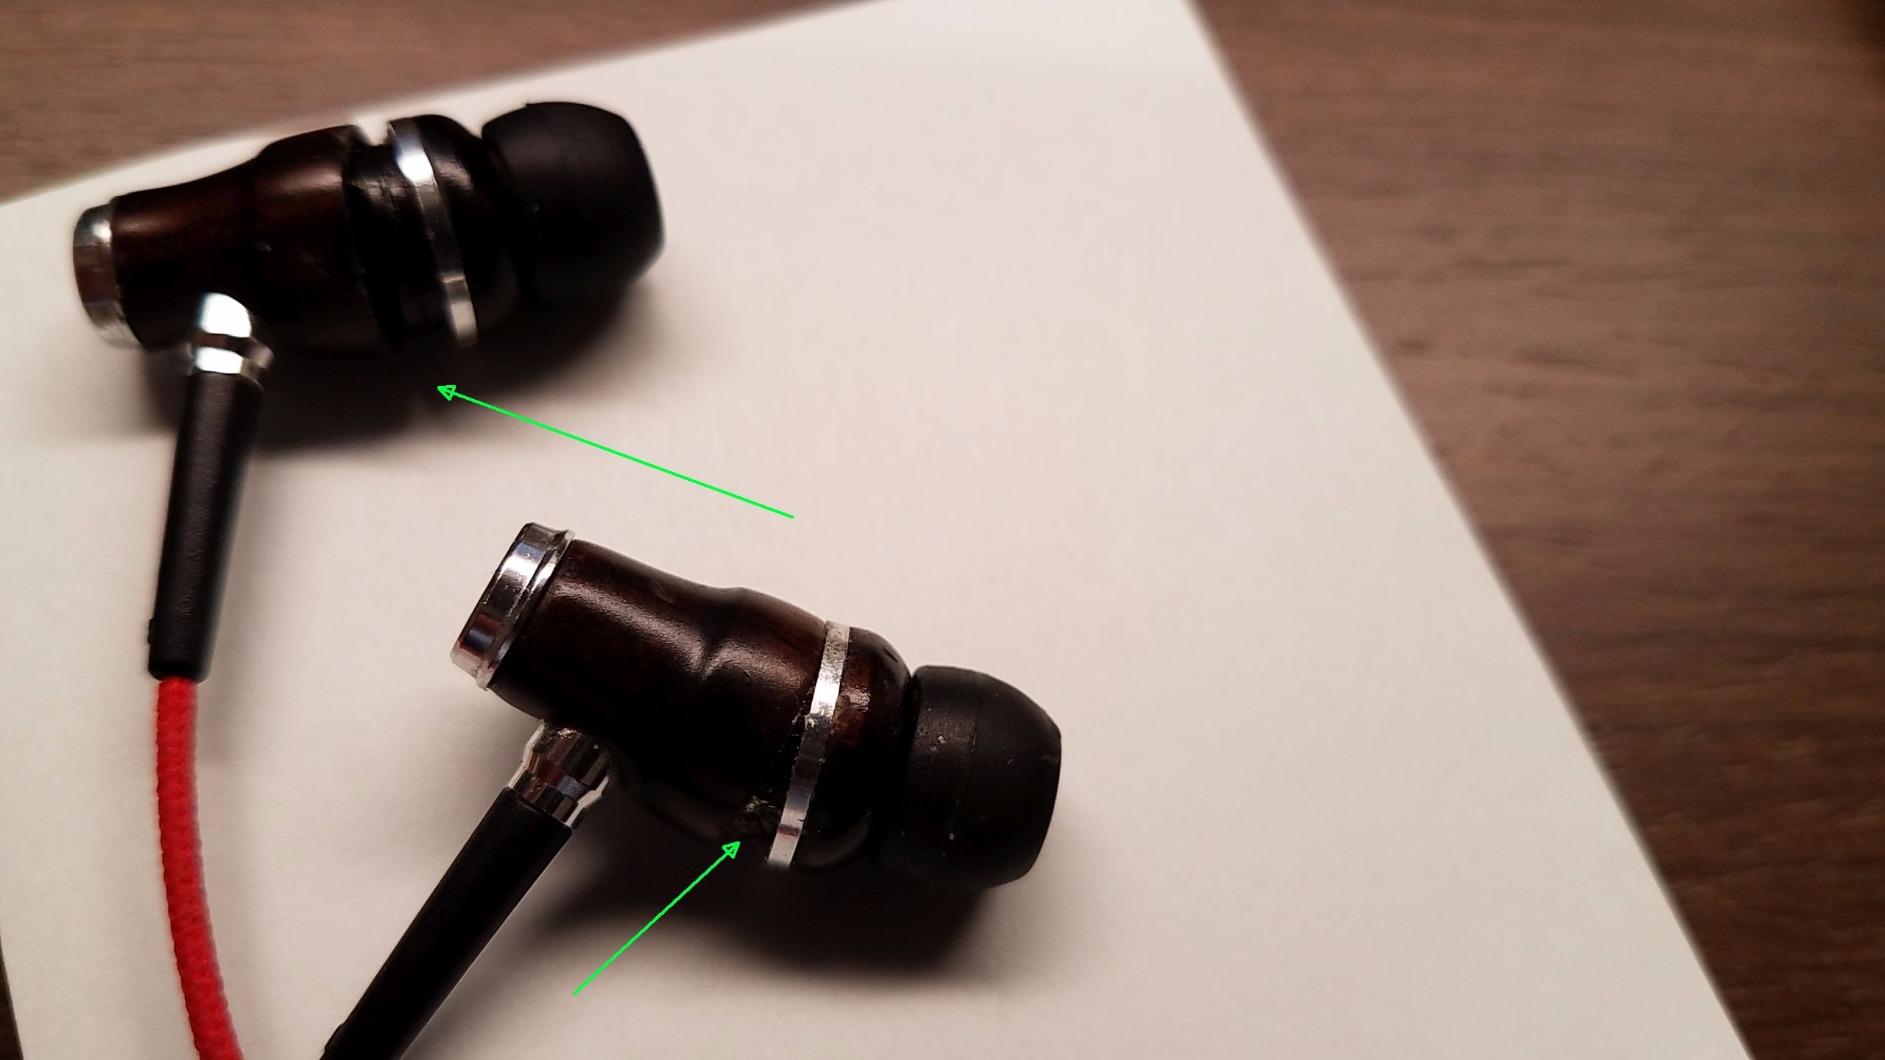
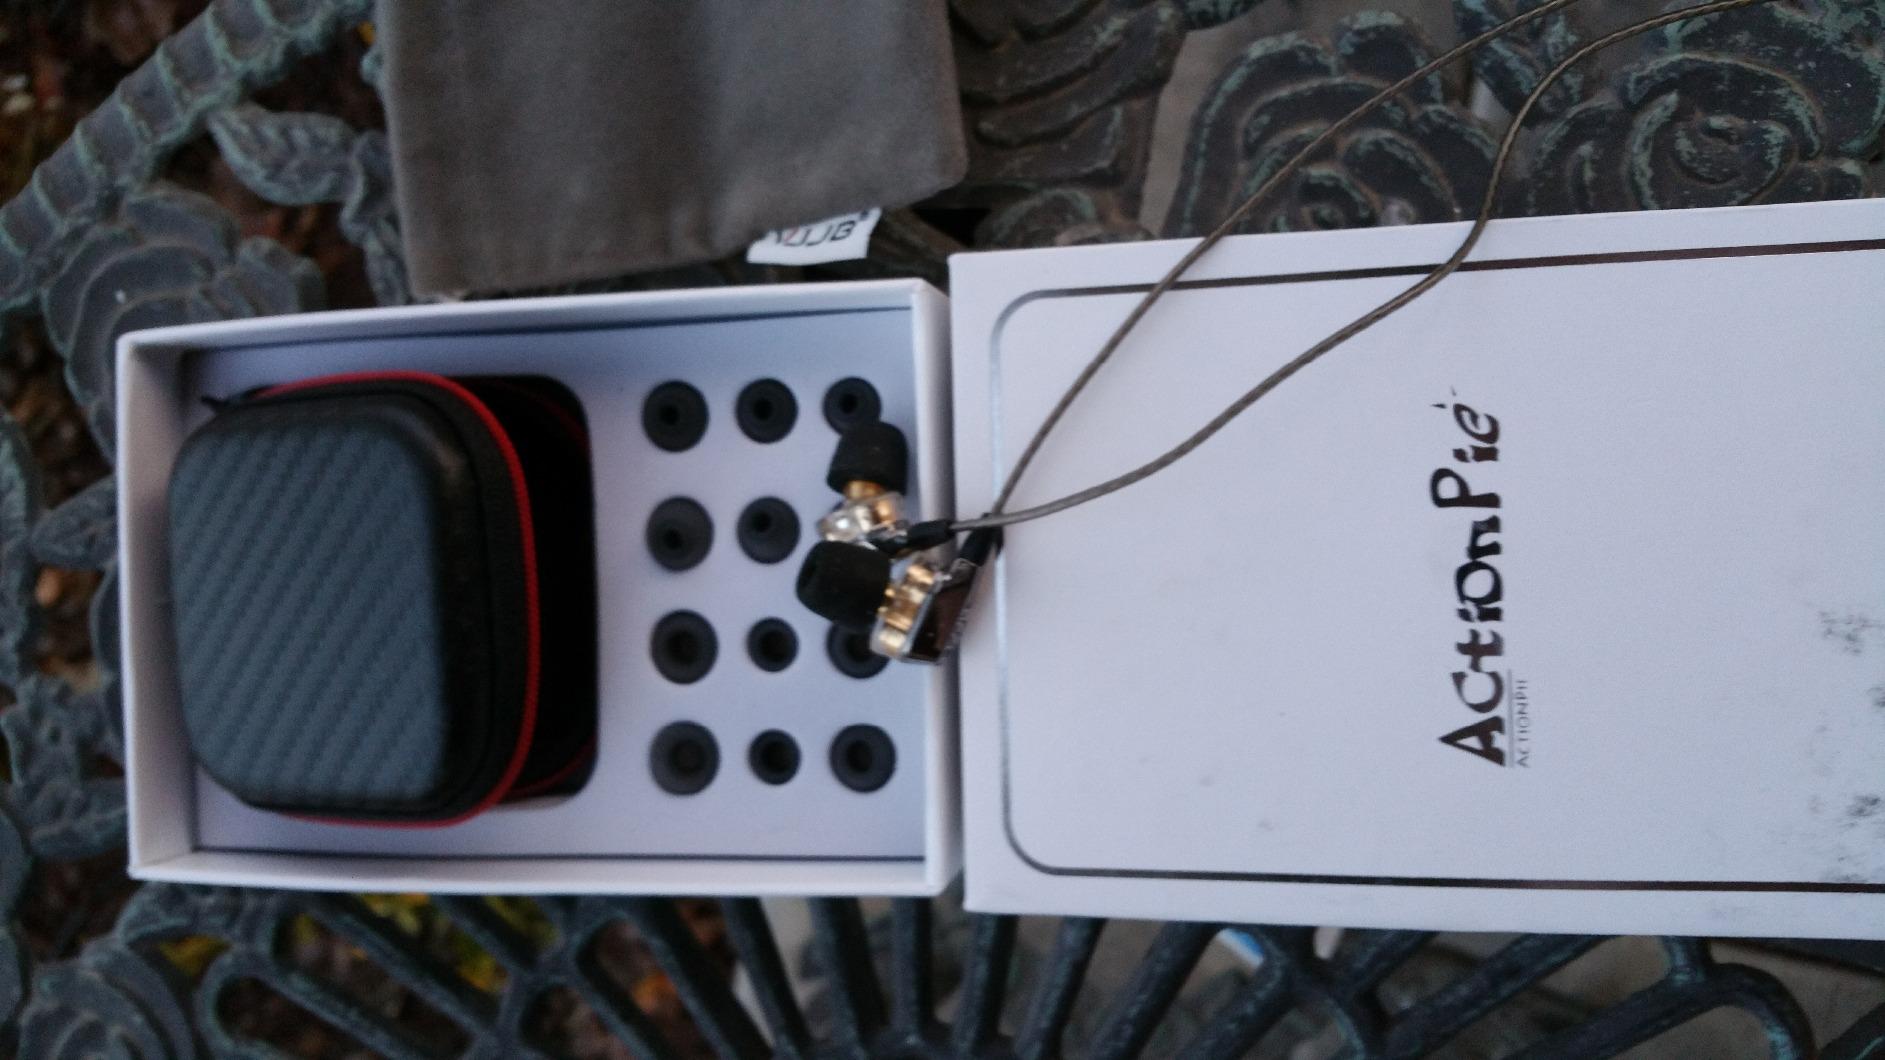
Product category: headphones
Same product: no